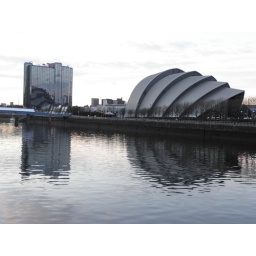
SECC reflected in neighbouring building and water